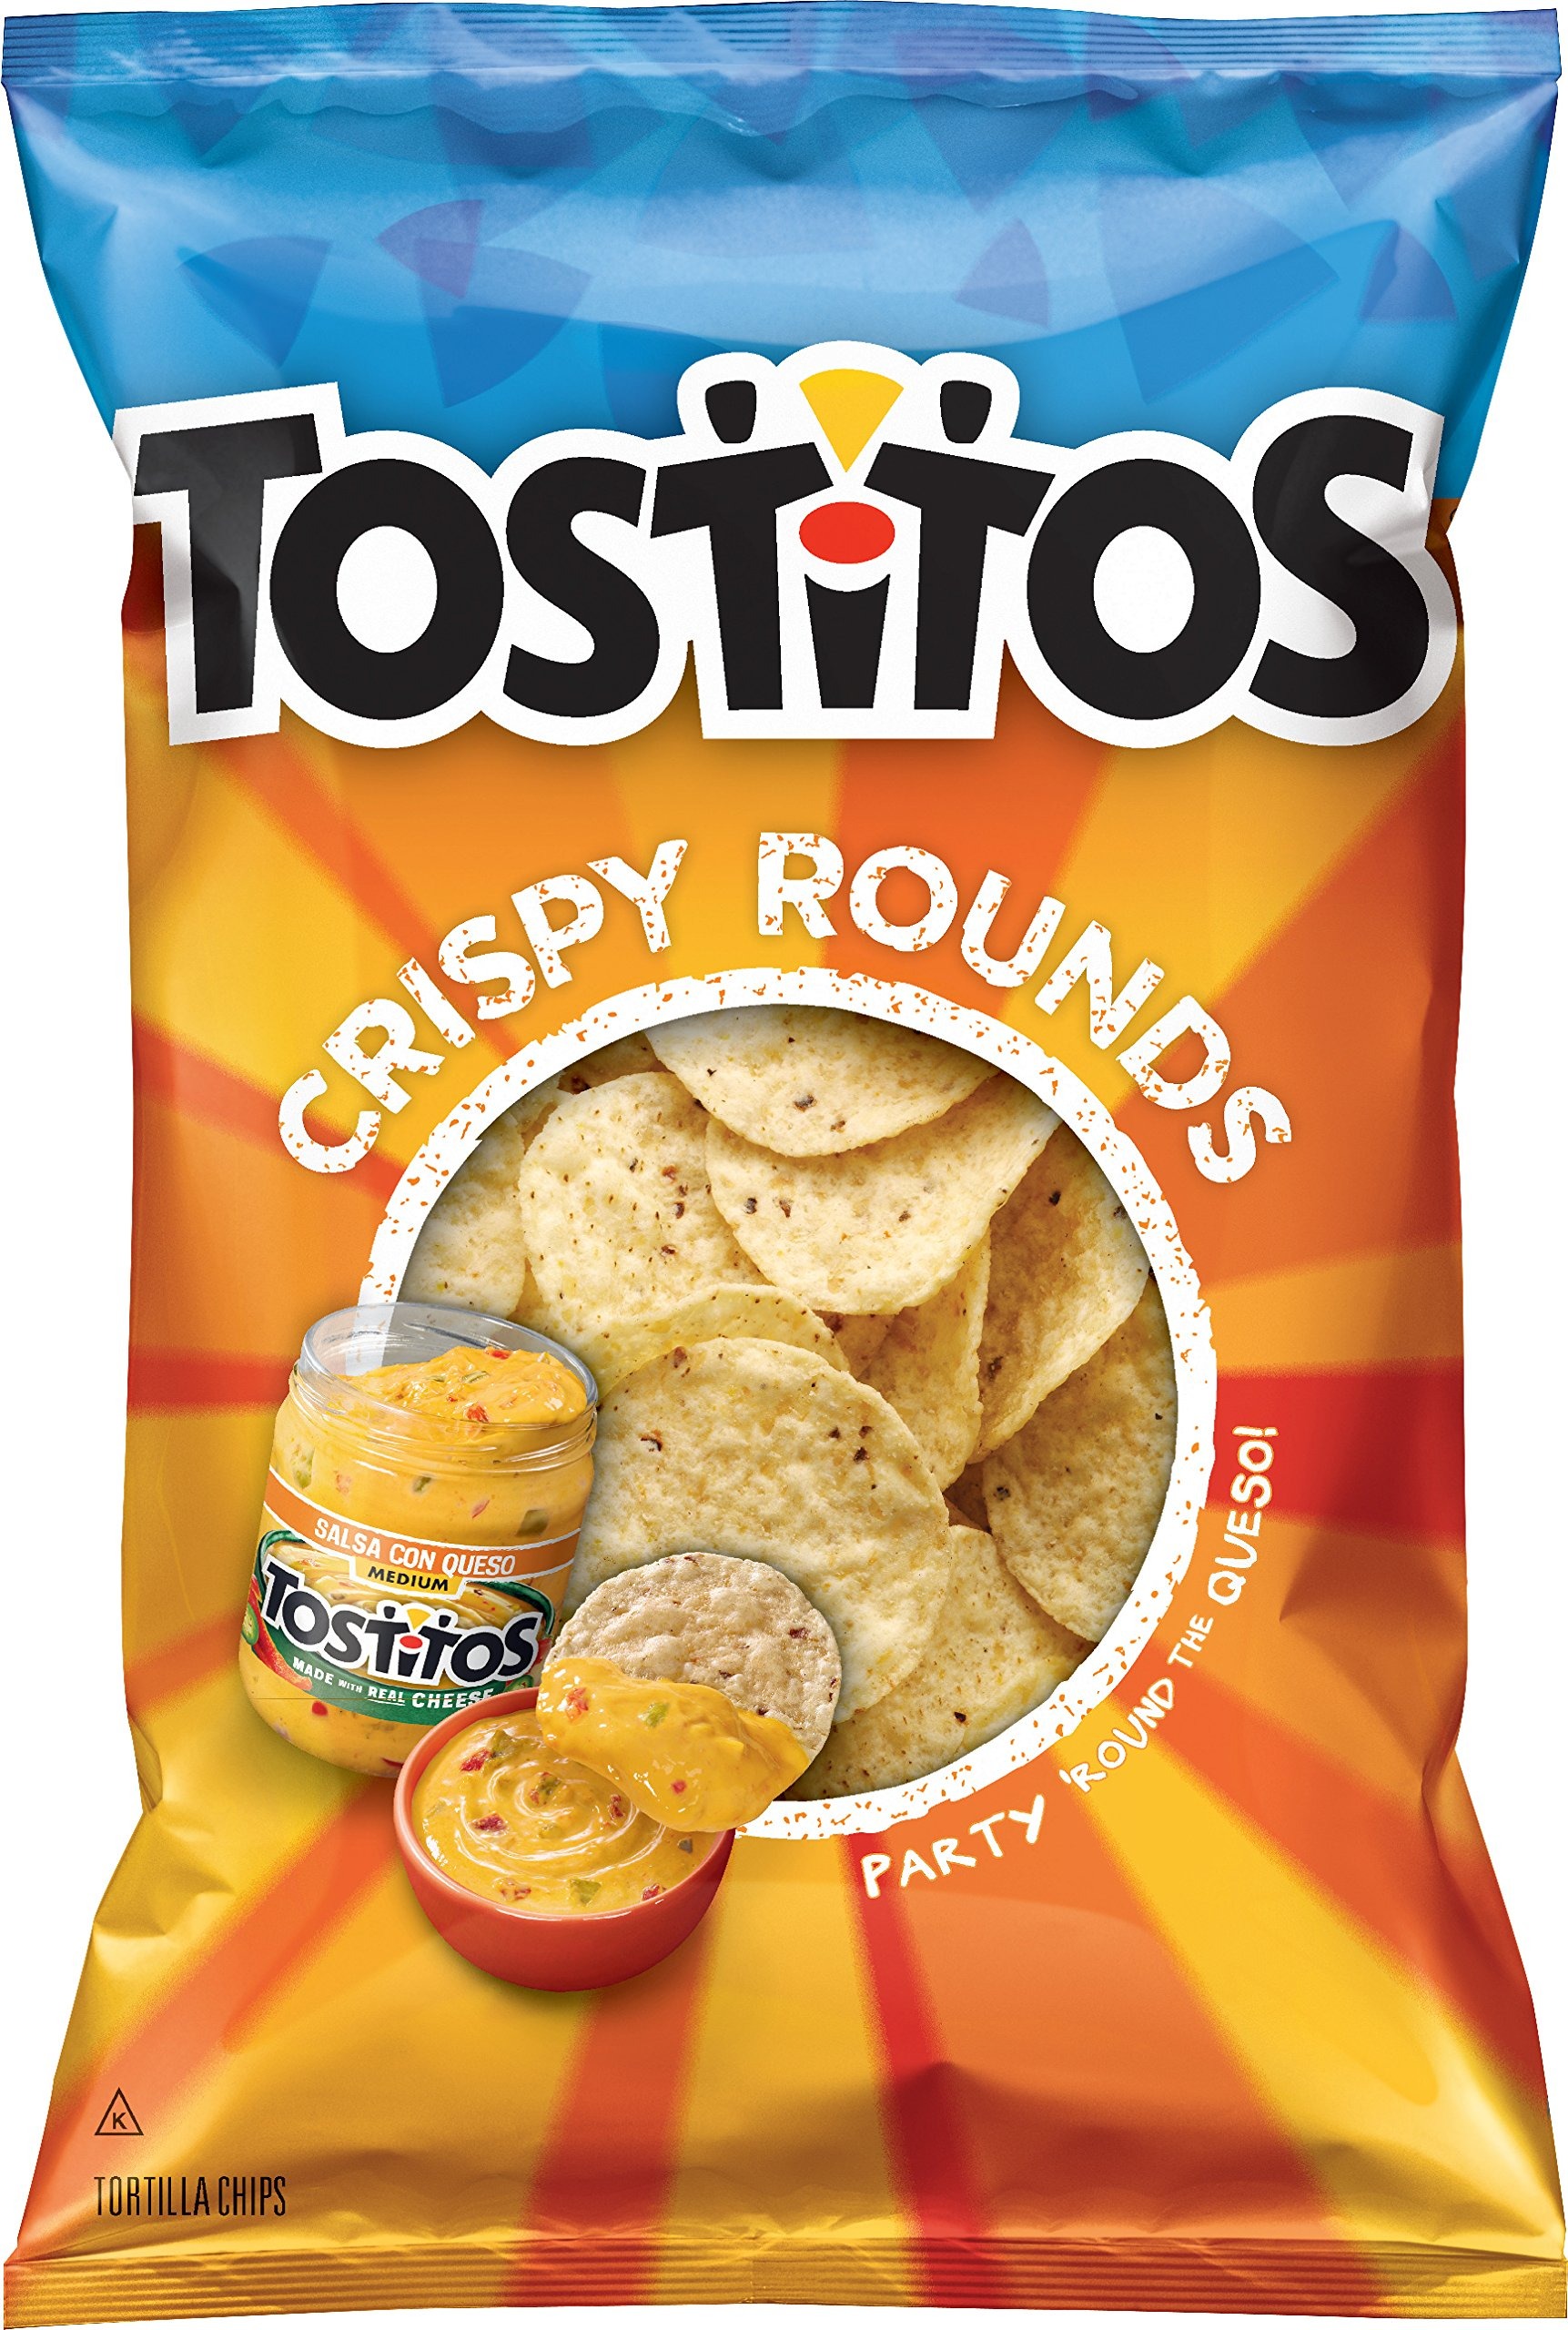
Item Name: Tostitos Crispy Rounds Tortilla Chips, 13 Ounce
Bullet Point 1: 13.0 oz. bag of TOSTITOS Crispy Rounds Tortilla Chips
Bullet Point 2: Crunchy chips for a great snack
Bullet Point 3: Spice up the snack time with some TOSTITOS Medium Salsa
Bullet Point 4: Gluten free product
Value: 13.0
Unit: Ounce

Price: 5.185